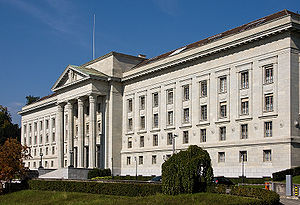
Bundesgericht (Schweiz)
Forbundsretsbygningen i Lausanne.
Das Bundesgericht er Forbundsrepublikken Schweizs øverste domstol. Som del af justitsvæsenet udgør den en af de tre statsmagter i det schweiziske politiske system.